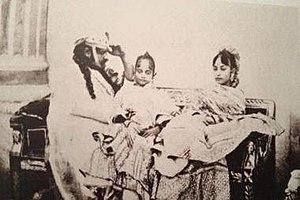
Begum Hazrat Mahal, née vers 1820 et morte le 7 avril 1879, également appelée Bégum d'Awadh, est la deuxième épouse de Nawab Wajid Ali Shah. Elle règne sur l'Awadh et Lucknow durant l'exil de son mari.